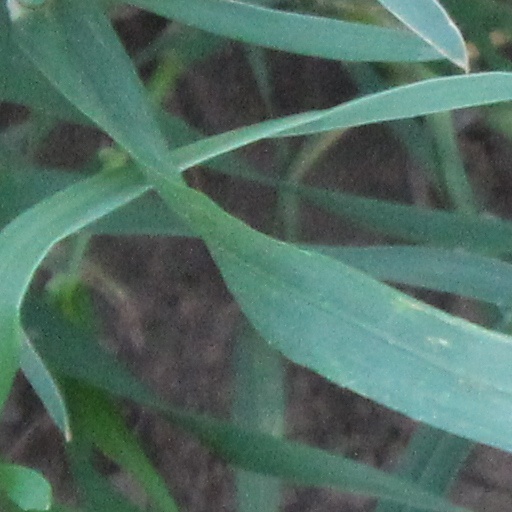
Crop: wheat